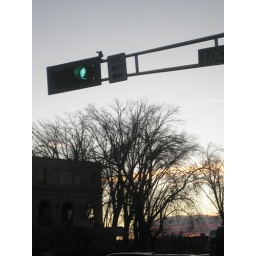
check the hot purple and pink cloud in the background